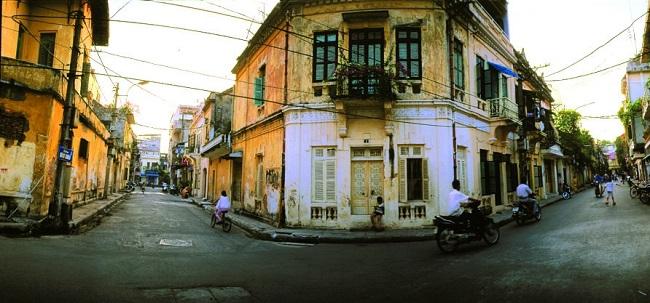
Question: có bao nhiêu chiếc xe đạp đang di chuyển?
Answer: có một chiếc xe đạp đang di chuyển